Darwinius

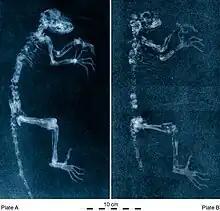
Radiographs of the "Darwinius" holotype fossil, revealing the fabricated parts of the counter-slab

The primary slab remained in Germany in the possession of a private collector who kept it secret for twenty years before deciding to sell it anonymously via a German fossil dealer. Two German museums turned it down as too expensive. A year later at the Hamburg Fossil and Mineral Fair in December 2006, the dealer asked Norwegian vertebrate palaeontologist Jørn Hurum, who had done some previous deals, to discuss something privately. The dealer showed Hurum three high resolution colour photographs of the fossil and told him that the asking price was $1 million. Hurum knew that it was a primate and according to Tudge's book "was fast concluding that the specimen he was looking at could be one of the holy grails of science — the 'missing link' from the crucial time period." He asked for time until after Christmas to organise funding to pay for the specimen and ensure that it had been legally collected, had an export permit and would be legitimately available for study. His first choice was the Natural History Museum of Oslo, but it was beyond their means and he began to think of other museums with sponsors available. He persuaded the Oslo museum to make half the funding available with the remainder to be paid only after X-ray scans proved conclusively that it was not a fake, a process which took several months. He put together a team including leading German experts on the Messel fossils, ensuring international ownership.